Brian Jamieson (director)

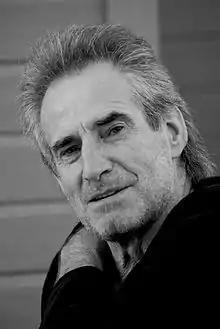
Jamieson in 2009

Jamieson first entered the film industry with the New Zealand branch of Warner Bros. in 1977. He was later transferred to the United Kingdom. After his success publicizing Steven Spielberg's "Close Encounters of the Third Kind" and Peter Yates' "The Deep", he was named the International Publicist of the Year.